Inca-Caranqui

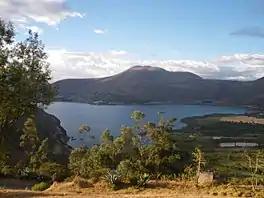
Lake Yaguarcocha (Blood Lake) where Huayna Capac reputedly massacred thousands of Caranqui men.

Spanish chronicler Miguel Cabello de Balboa tells the story of the Inca conquest of northern Ecuador. The Incas, hailing from the austere high Andes of southern Peru, found the generally lower altitudes of Andean Ecuador to be a rich and lush land. The Emperor Topa Inca Yupanqui (ruled c. 1471-1493) began the conquest of Ecuador, encountering heavy resistance from the local chieftains. His son and successor, Huayna Capac (ruled c. 1493-1525) completed the conquest. Operating from the Inca northern capital of Tumebamba, modern day Cuenca, Huayna Capac built a complex of pukaras (hilltop fortresses) at Pambamarca to defeat the Cayambes, encircled Caranqui with several additional pukaras, and then advanced on the recalcitrant chiefdoms. After military campaigns that may have endured more than a decade, the Incas finally achieved victory near the present-day city of Ibarra.